Nik Turner

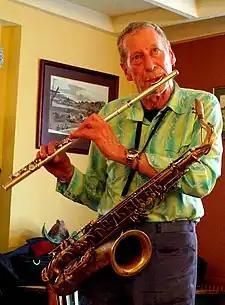
Turner in 2010

Nicholas Robert Turner (26 August 1940 – 10 November 2022) was an English musician best known as a member of space rock pioneers Hawkwind. Turner played saxophone and flute, as well as being a vocalist and composer. While with Hawkwind, Turner was known for his experimental free jazz stylisations and outrageous stage presence, often donning full makeup and Ancient Egypt-inspired costumes.